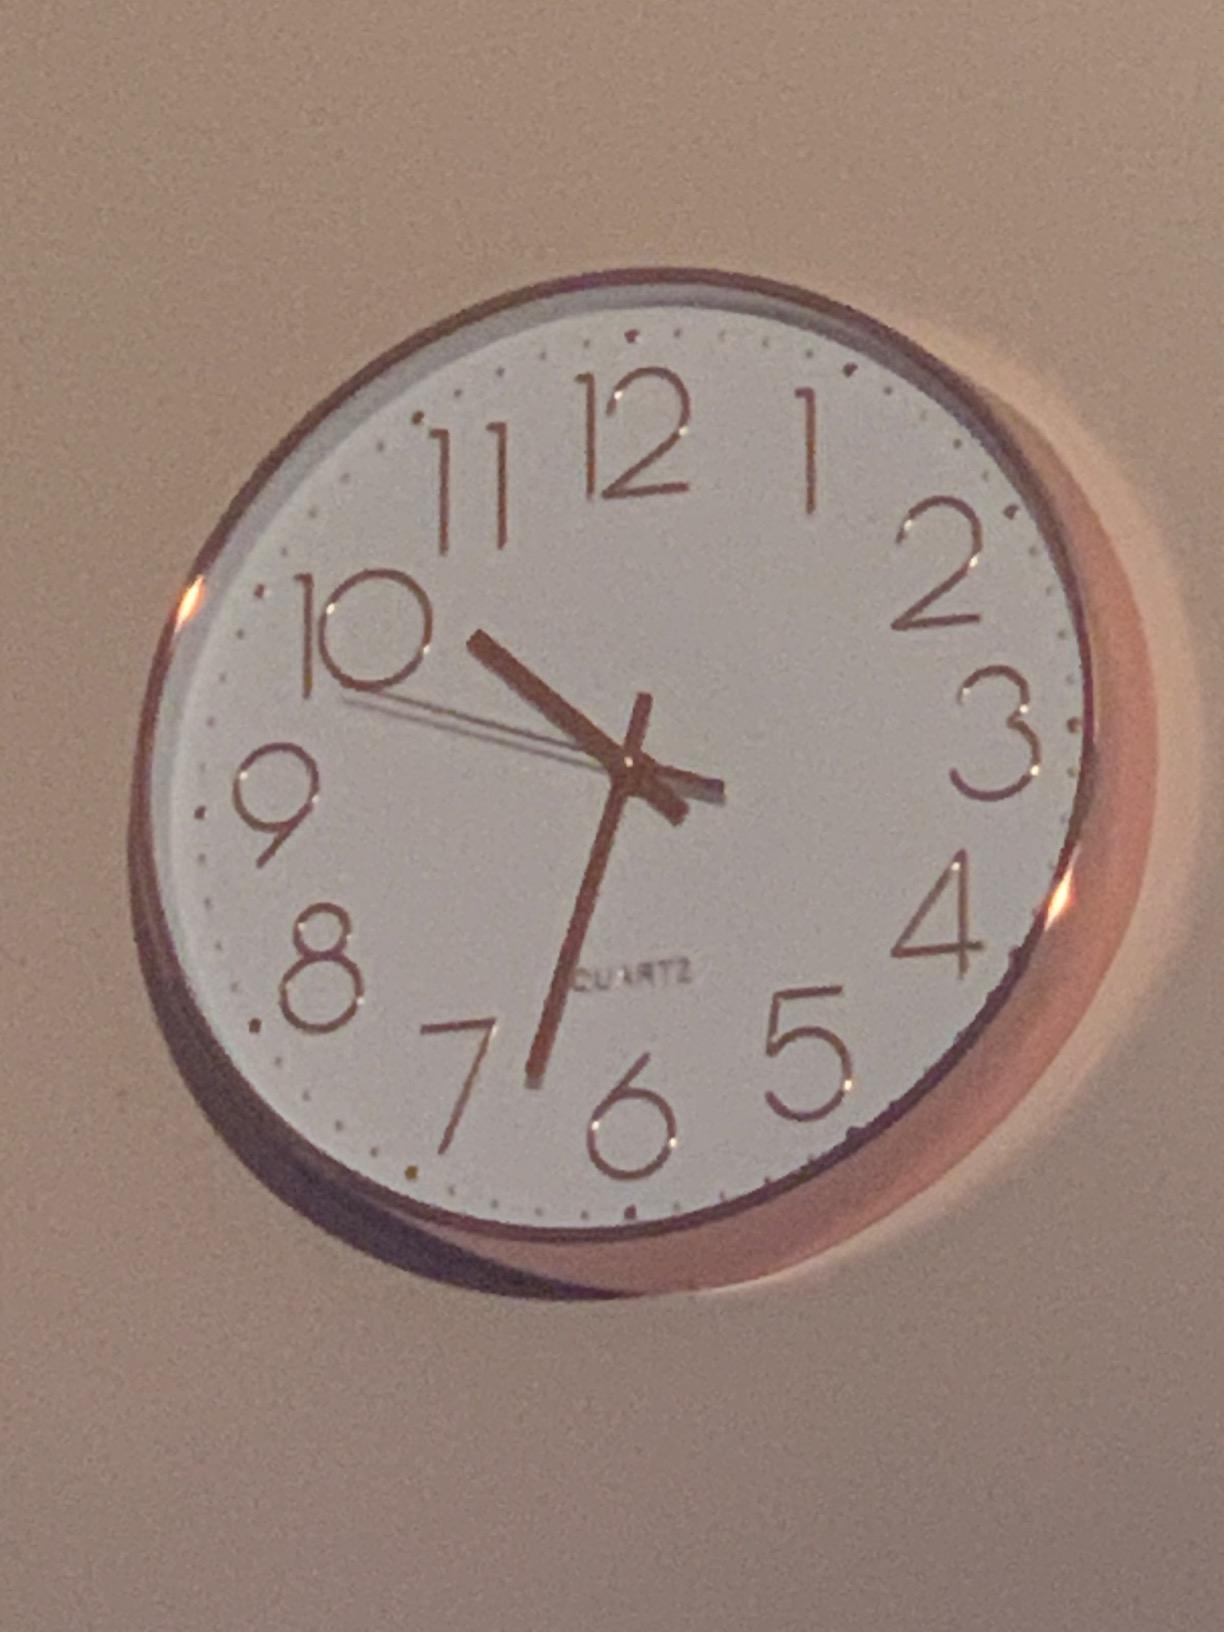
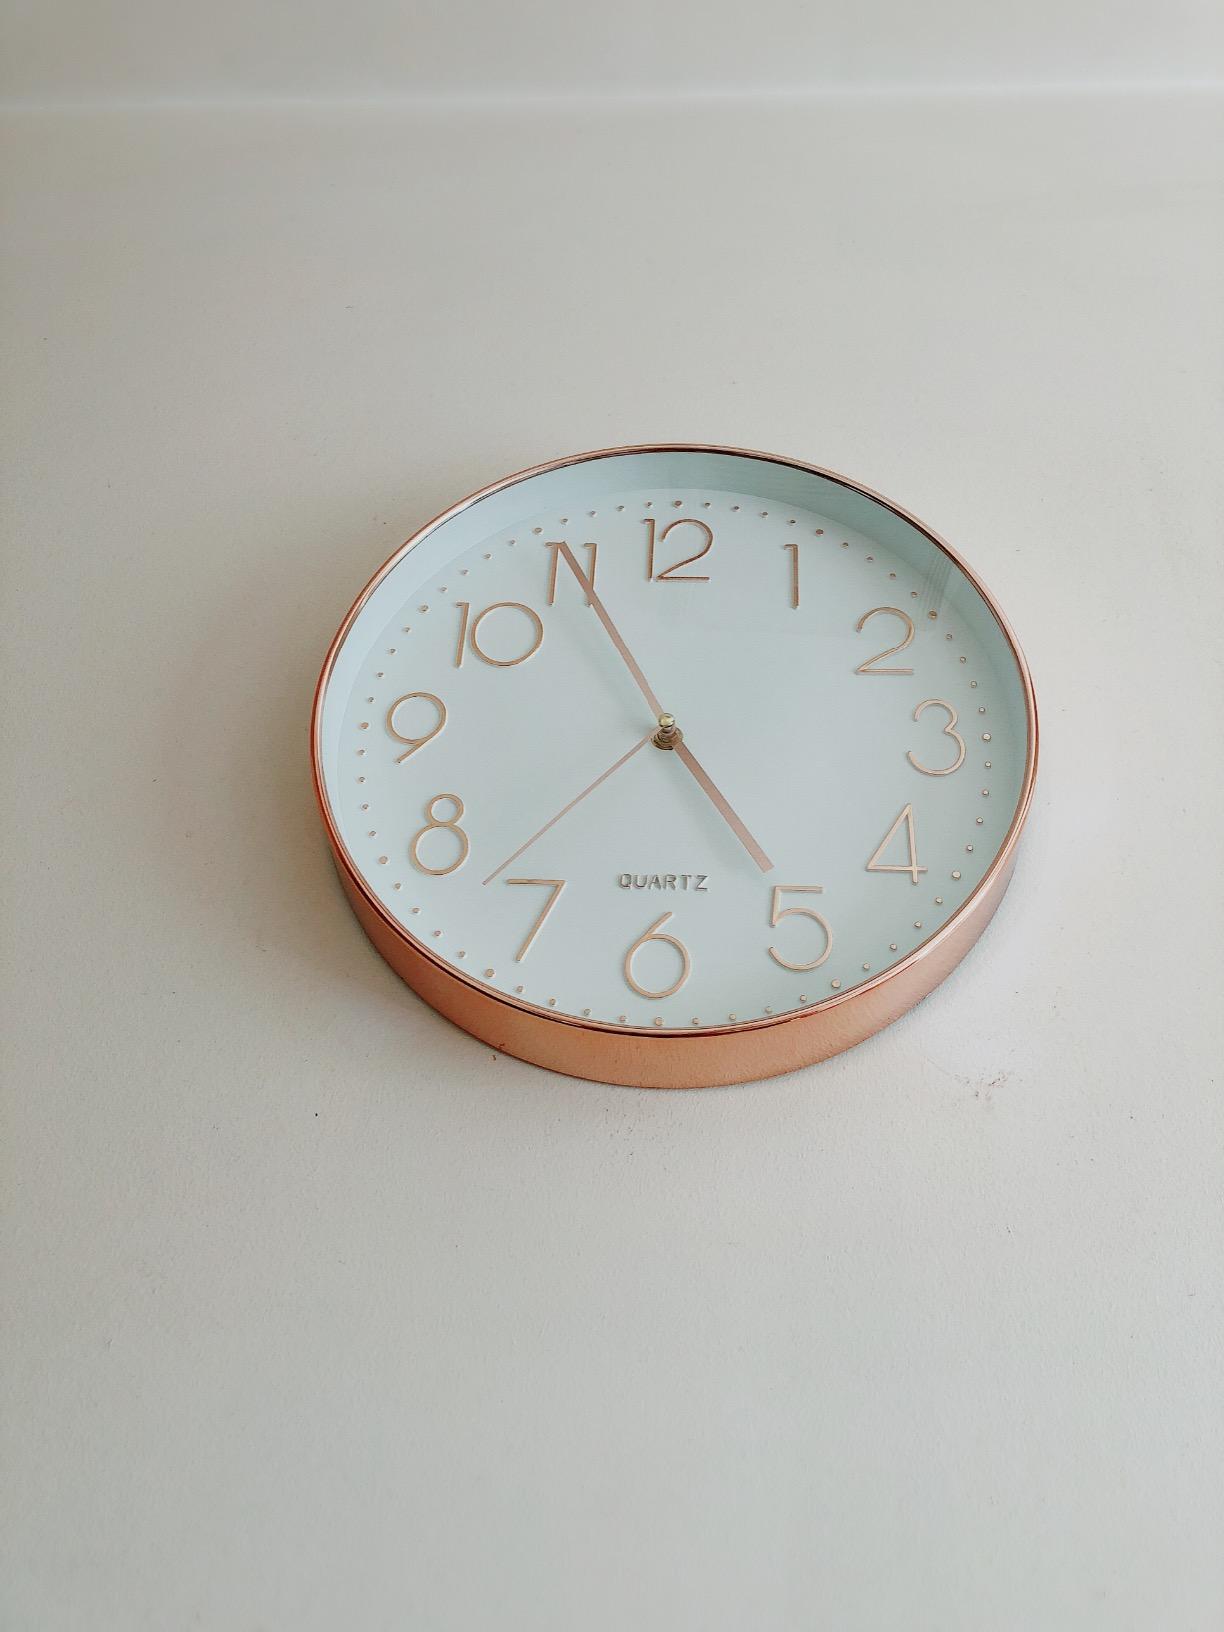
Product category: clock
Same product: yes